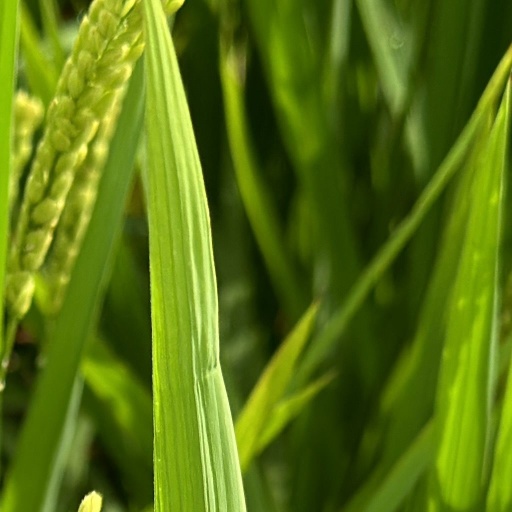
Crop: rice